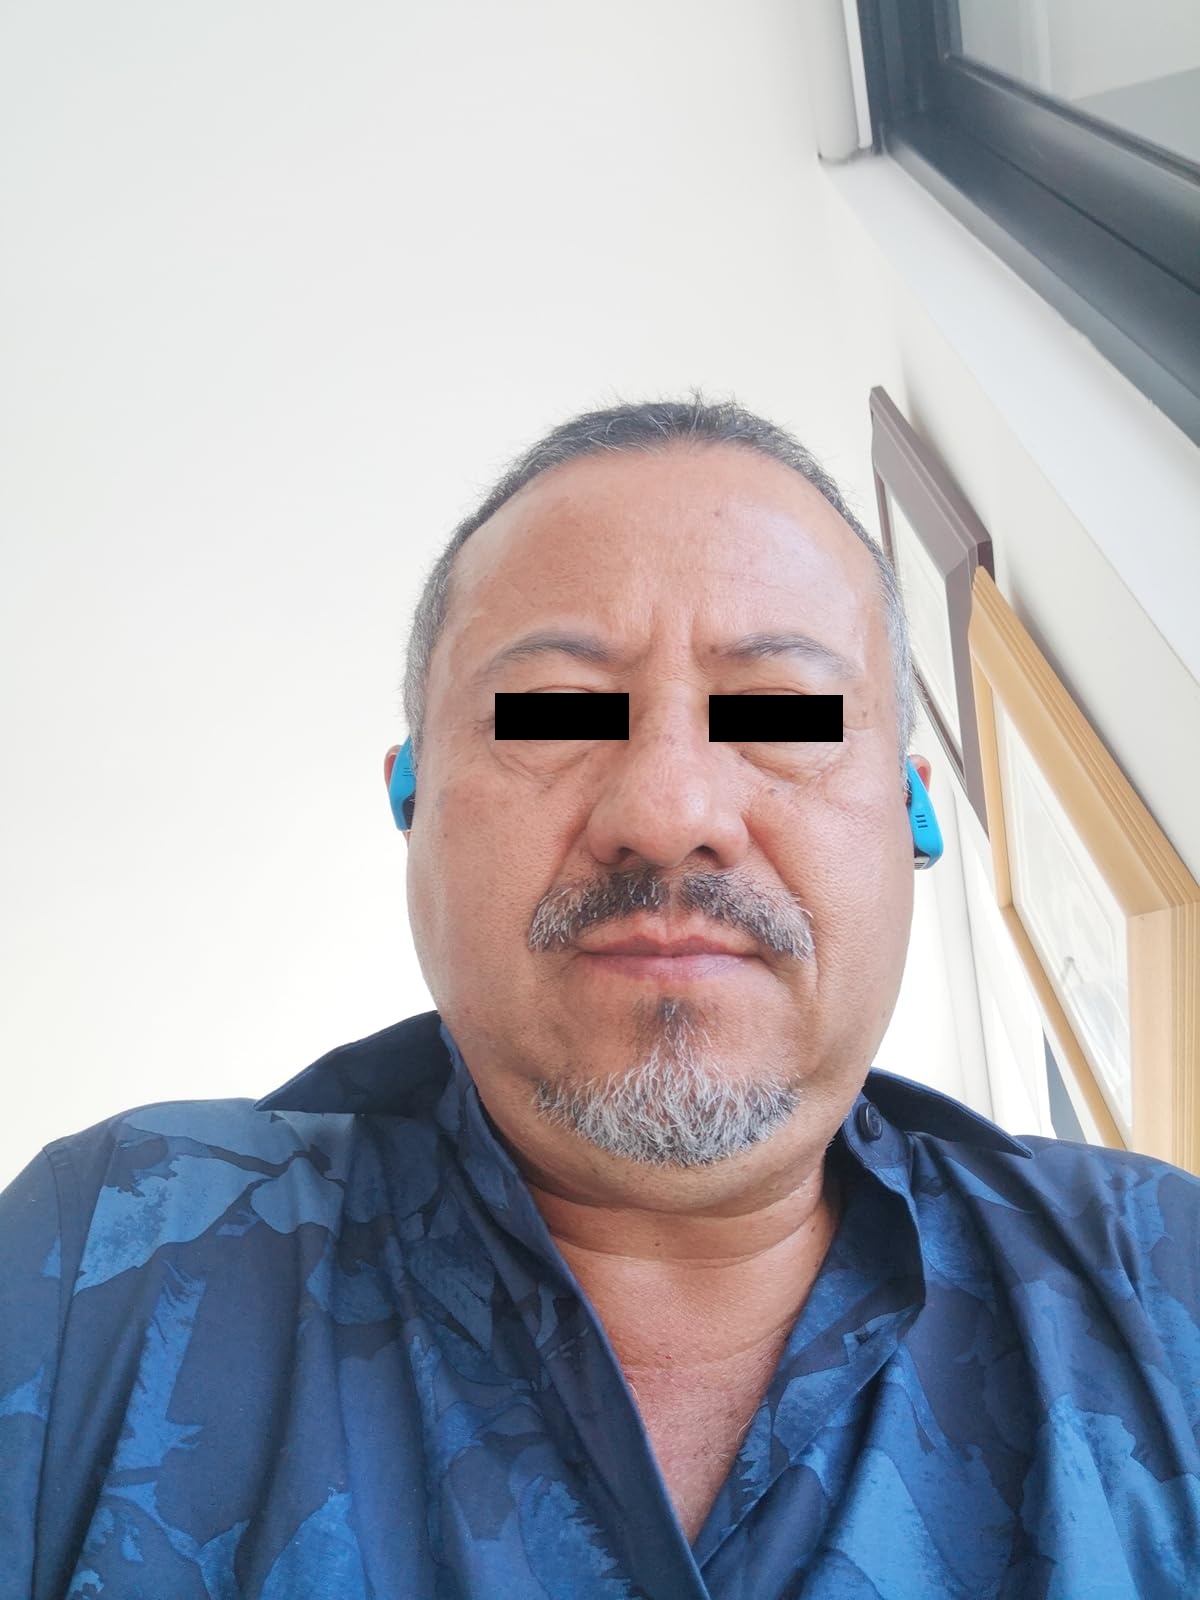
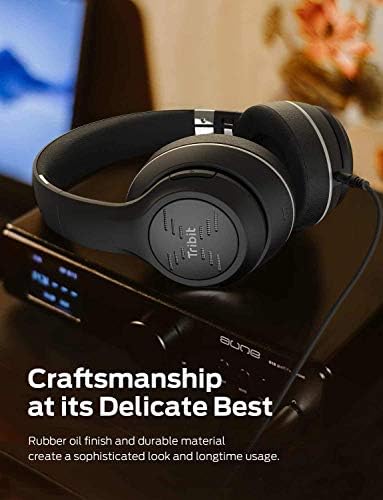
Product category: headphones
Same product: no